Deanville, Texas

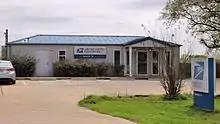
Deanville post office

Deanville is an unincorporated community and census-designated place (CDP) in Burleson County, Texas, United States. Deanville has a post office, with the ZIP code 77852. It was first listed as a CDP in the 2020 census with a population of 63.